Los Van Van

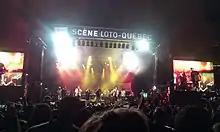
Los Van Van

In 1967, Formell became musical director of Elio Revé's charanga orchestra. The sound of Orquesta Revé at that time was a unique blend of Cuban son and late-'60s rock. Formell reformed the group into Changui '68, and then founded his own group, Los Van Van, on December 4, 1969.